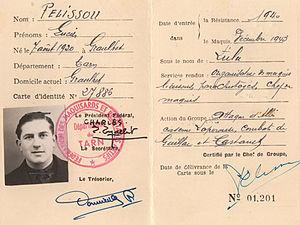
Lucien Pélissou
Lucien Pélissou, né à Graulhet le 7 août 1920 et décédé à Albi le 27 novembre 2007, est un résistant français dont le nom de code était « Lulu ».